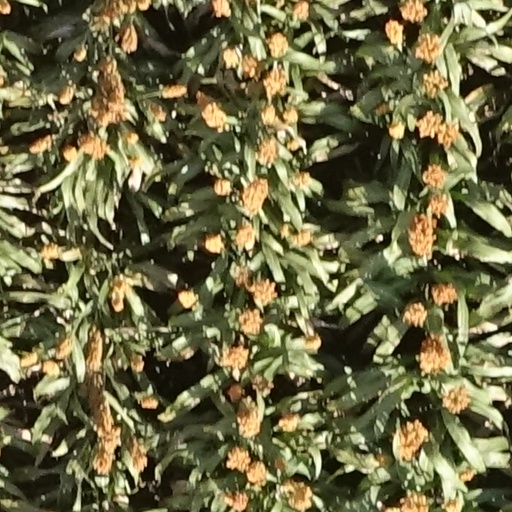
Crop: sorghum